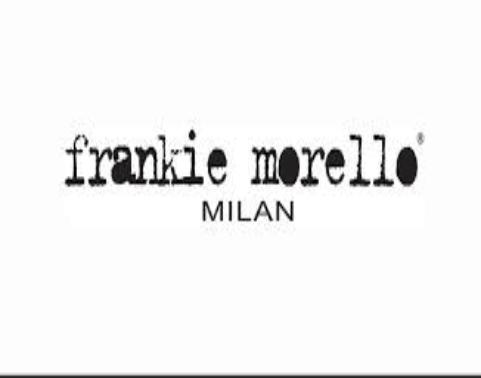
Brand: Frankie Morello
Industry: Clothes